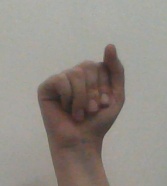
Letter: saad